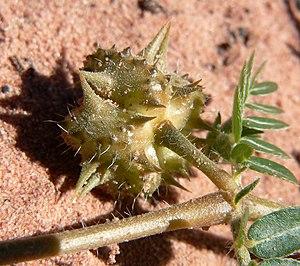
Le Tribule terrestre, également appelé Croix-de-Malte, est une plante appartenant à la famille des Zygophyllacées, dont elle est l'un des rares représentants en Europe. Indigène en Méditerranée, c'est la principale espèce recensée du genre Tribulus, auquel appartient aussi Tribulus cistoides L., espèce antillaise. Certains utilisent l'extrait de cette plante pour une stimulation de la production de testostérone. Le fruit porte des piquants suffisamment solides pour crever un pneu de vélo.